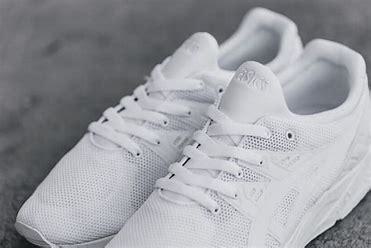
Brand: Asics
Model: Gel Kayano EVO